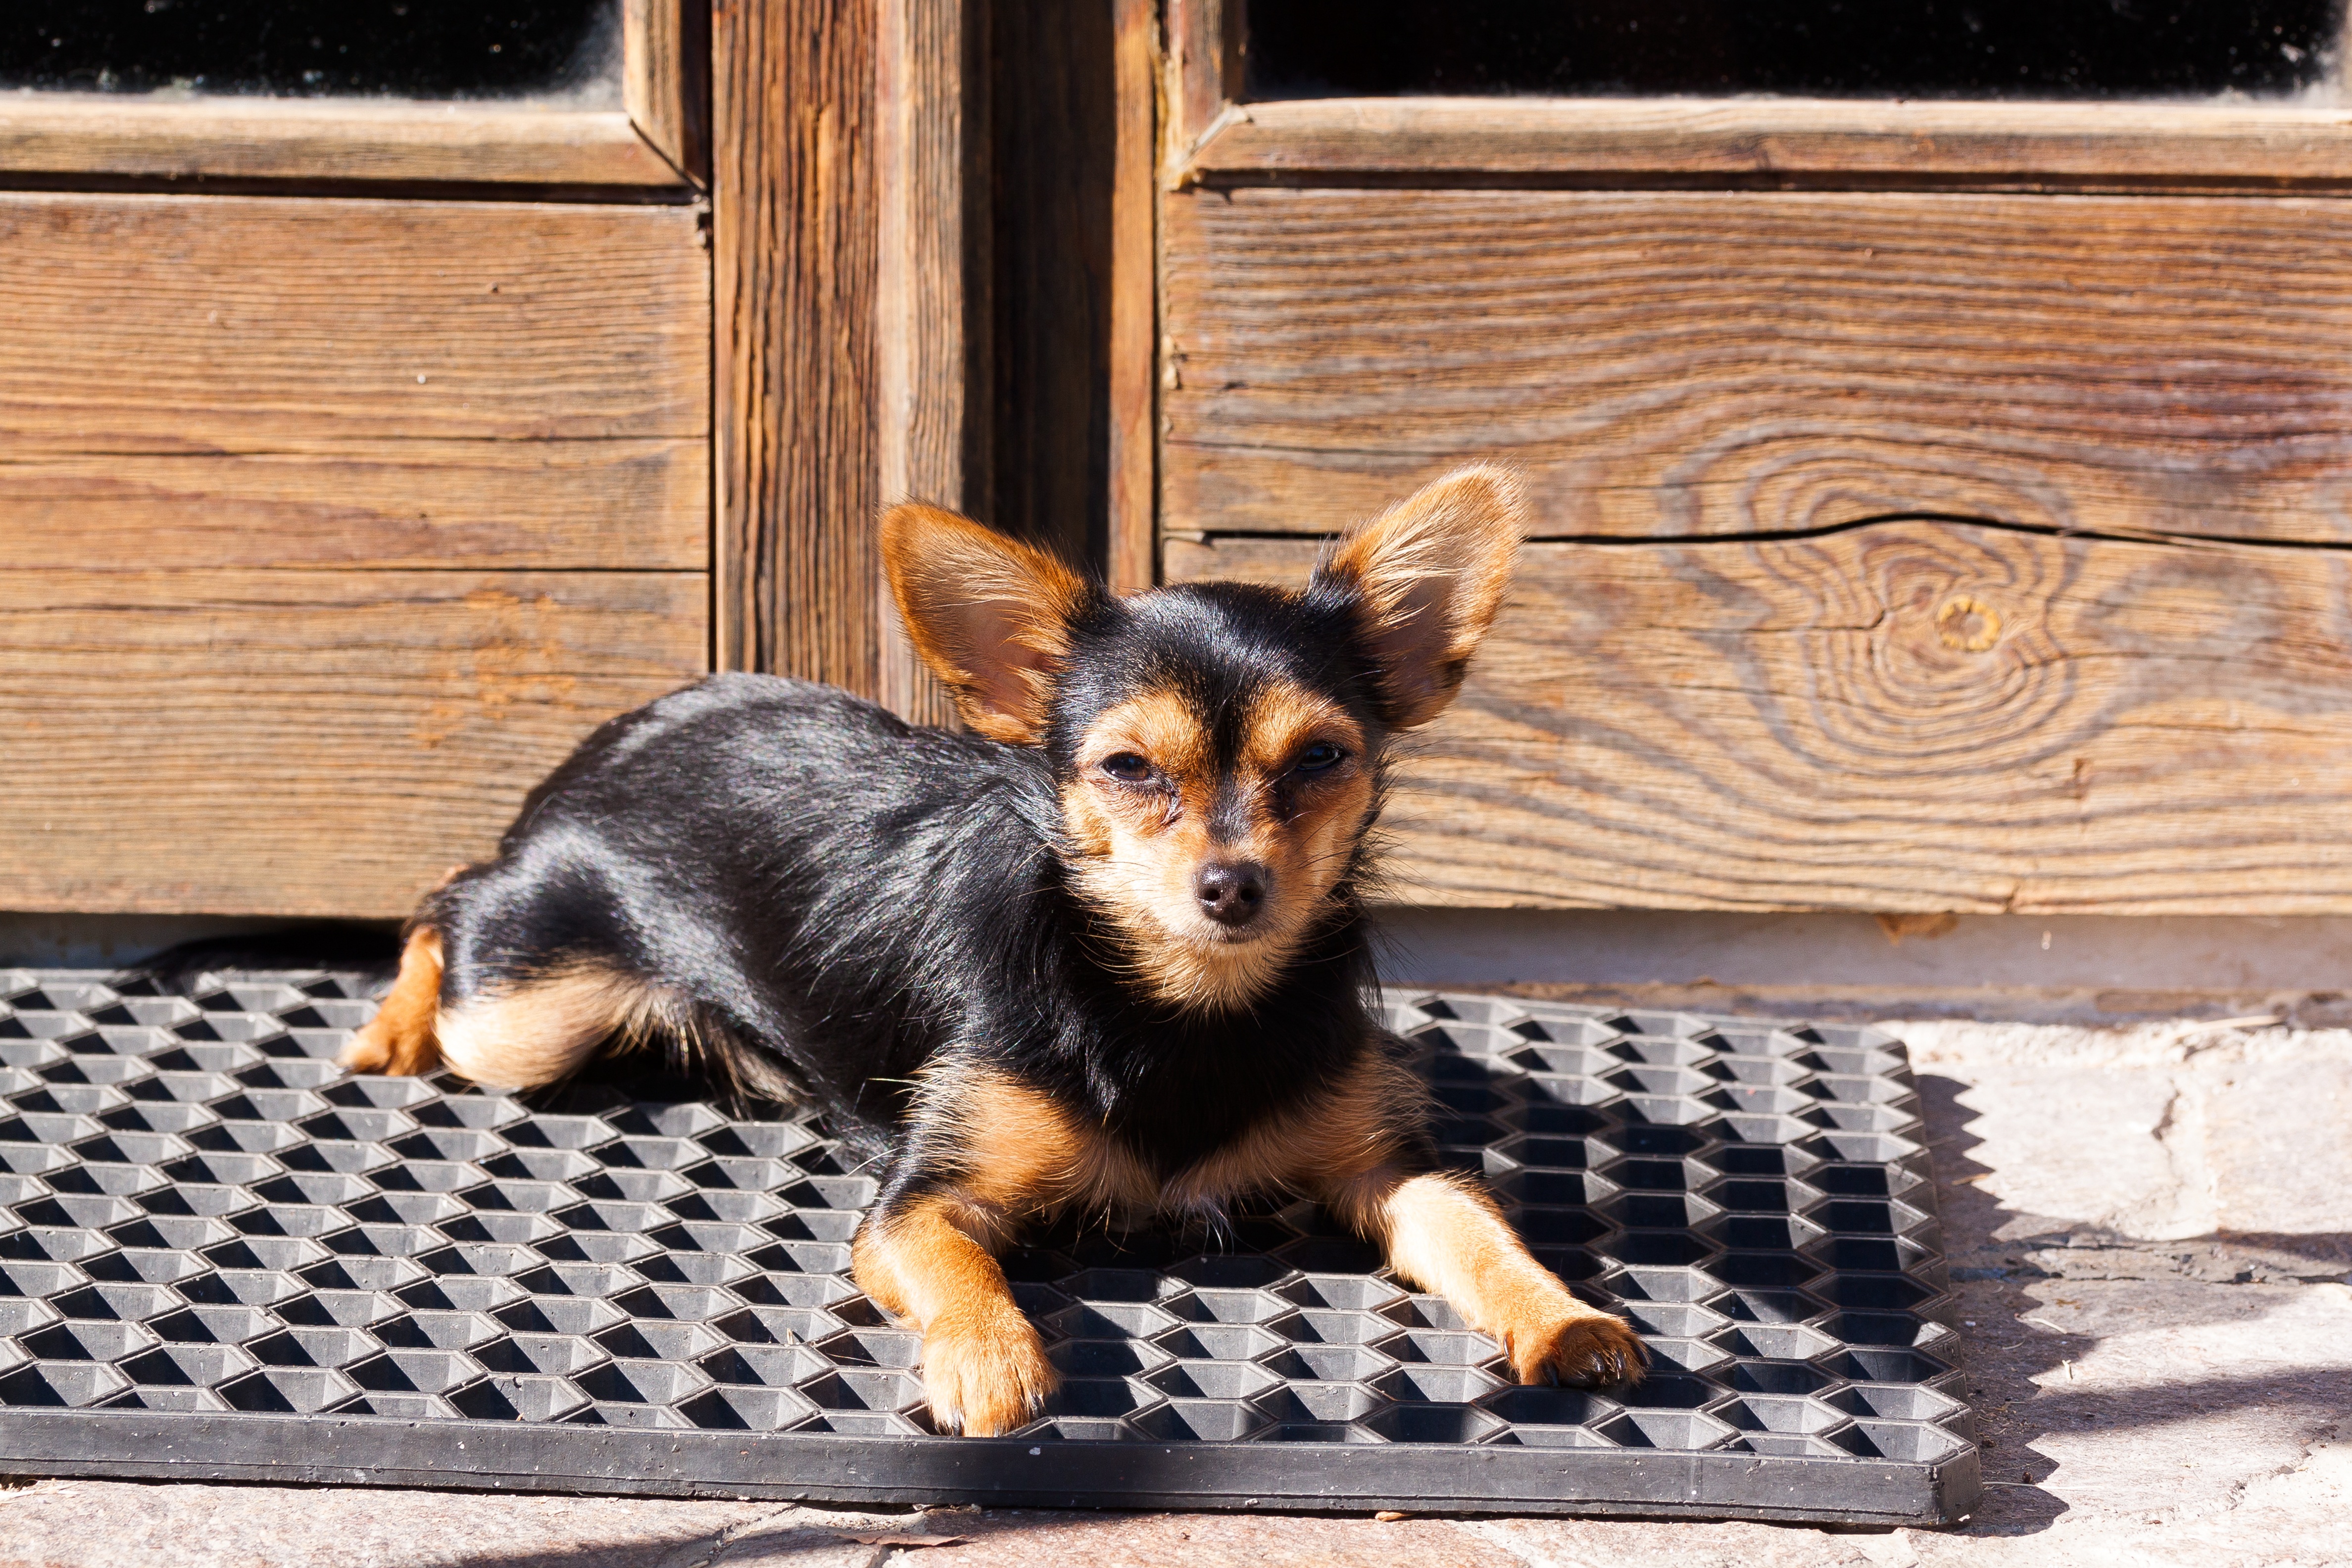
puppy, dog, animal, cute, pet, fur, brown, mammal, black, ear, door, face, hybrid, vertebrate, chihuahua, lying, guard, attention, input, animal world, dog breed, yorkshire terrier, dog like mammal, russkiy toy, doormat, eavesdropper